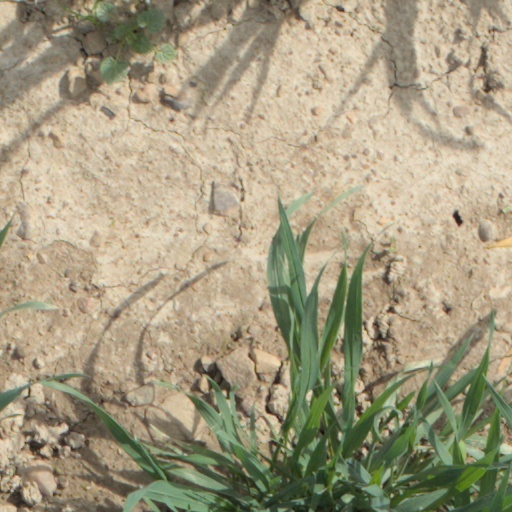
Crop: wheat